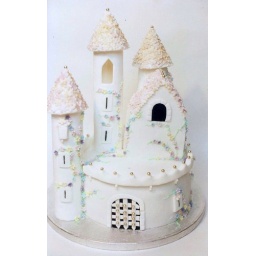
fairytale castle cake Inspired by Debbie Brown